Franziska Troegner

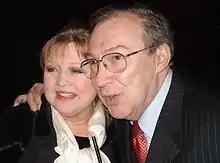
Troegner and actor Jaecki Schwarz, 2009

Troegner was born in Berlin-Mitte, Germany.